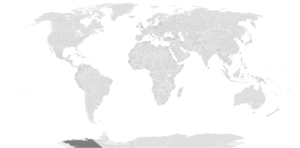
Cette liste des modifications frontalières fait référence aux changements dans les frontières entre nations depuis la fin de la Première Guerre mondiale.